Spain Rodriguez

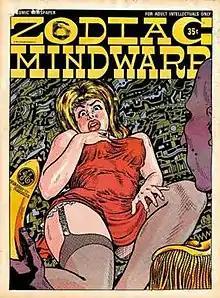
"Zodiac Mindwarp" cover art by Rodriguez

In New York City, during the late 1960s, he became a contributor to the underground newspaper the "East Village Other", which published his own comics tabloid, "Zodiac Mindwarp" (1968). Trashman's first appearance was as a full-page serial in the "East Village Other". He covered the 1968 Democratic National Convention in Chicago as a reporter for the "East Village Other", adventures which were chronicled in "My True Story" (Fantagraphics Books, 1994). One of his earliest strips, "Manning," featured a hard-boiled, over-the-top cop and was later cited as an influence on the British comics character Judge Dredd.